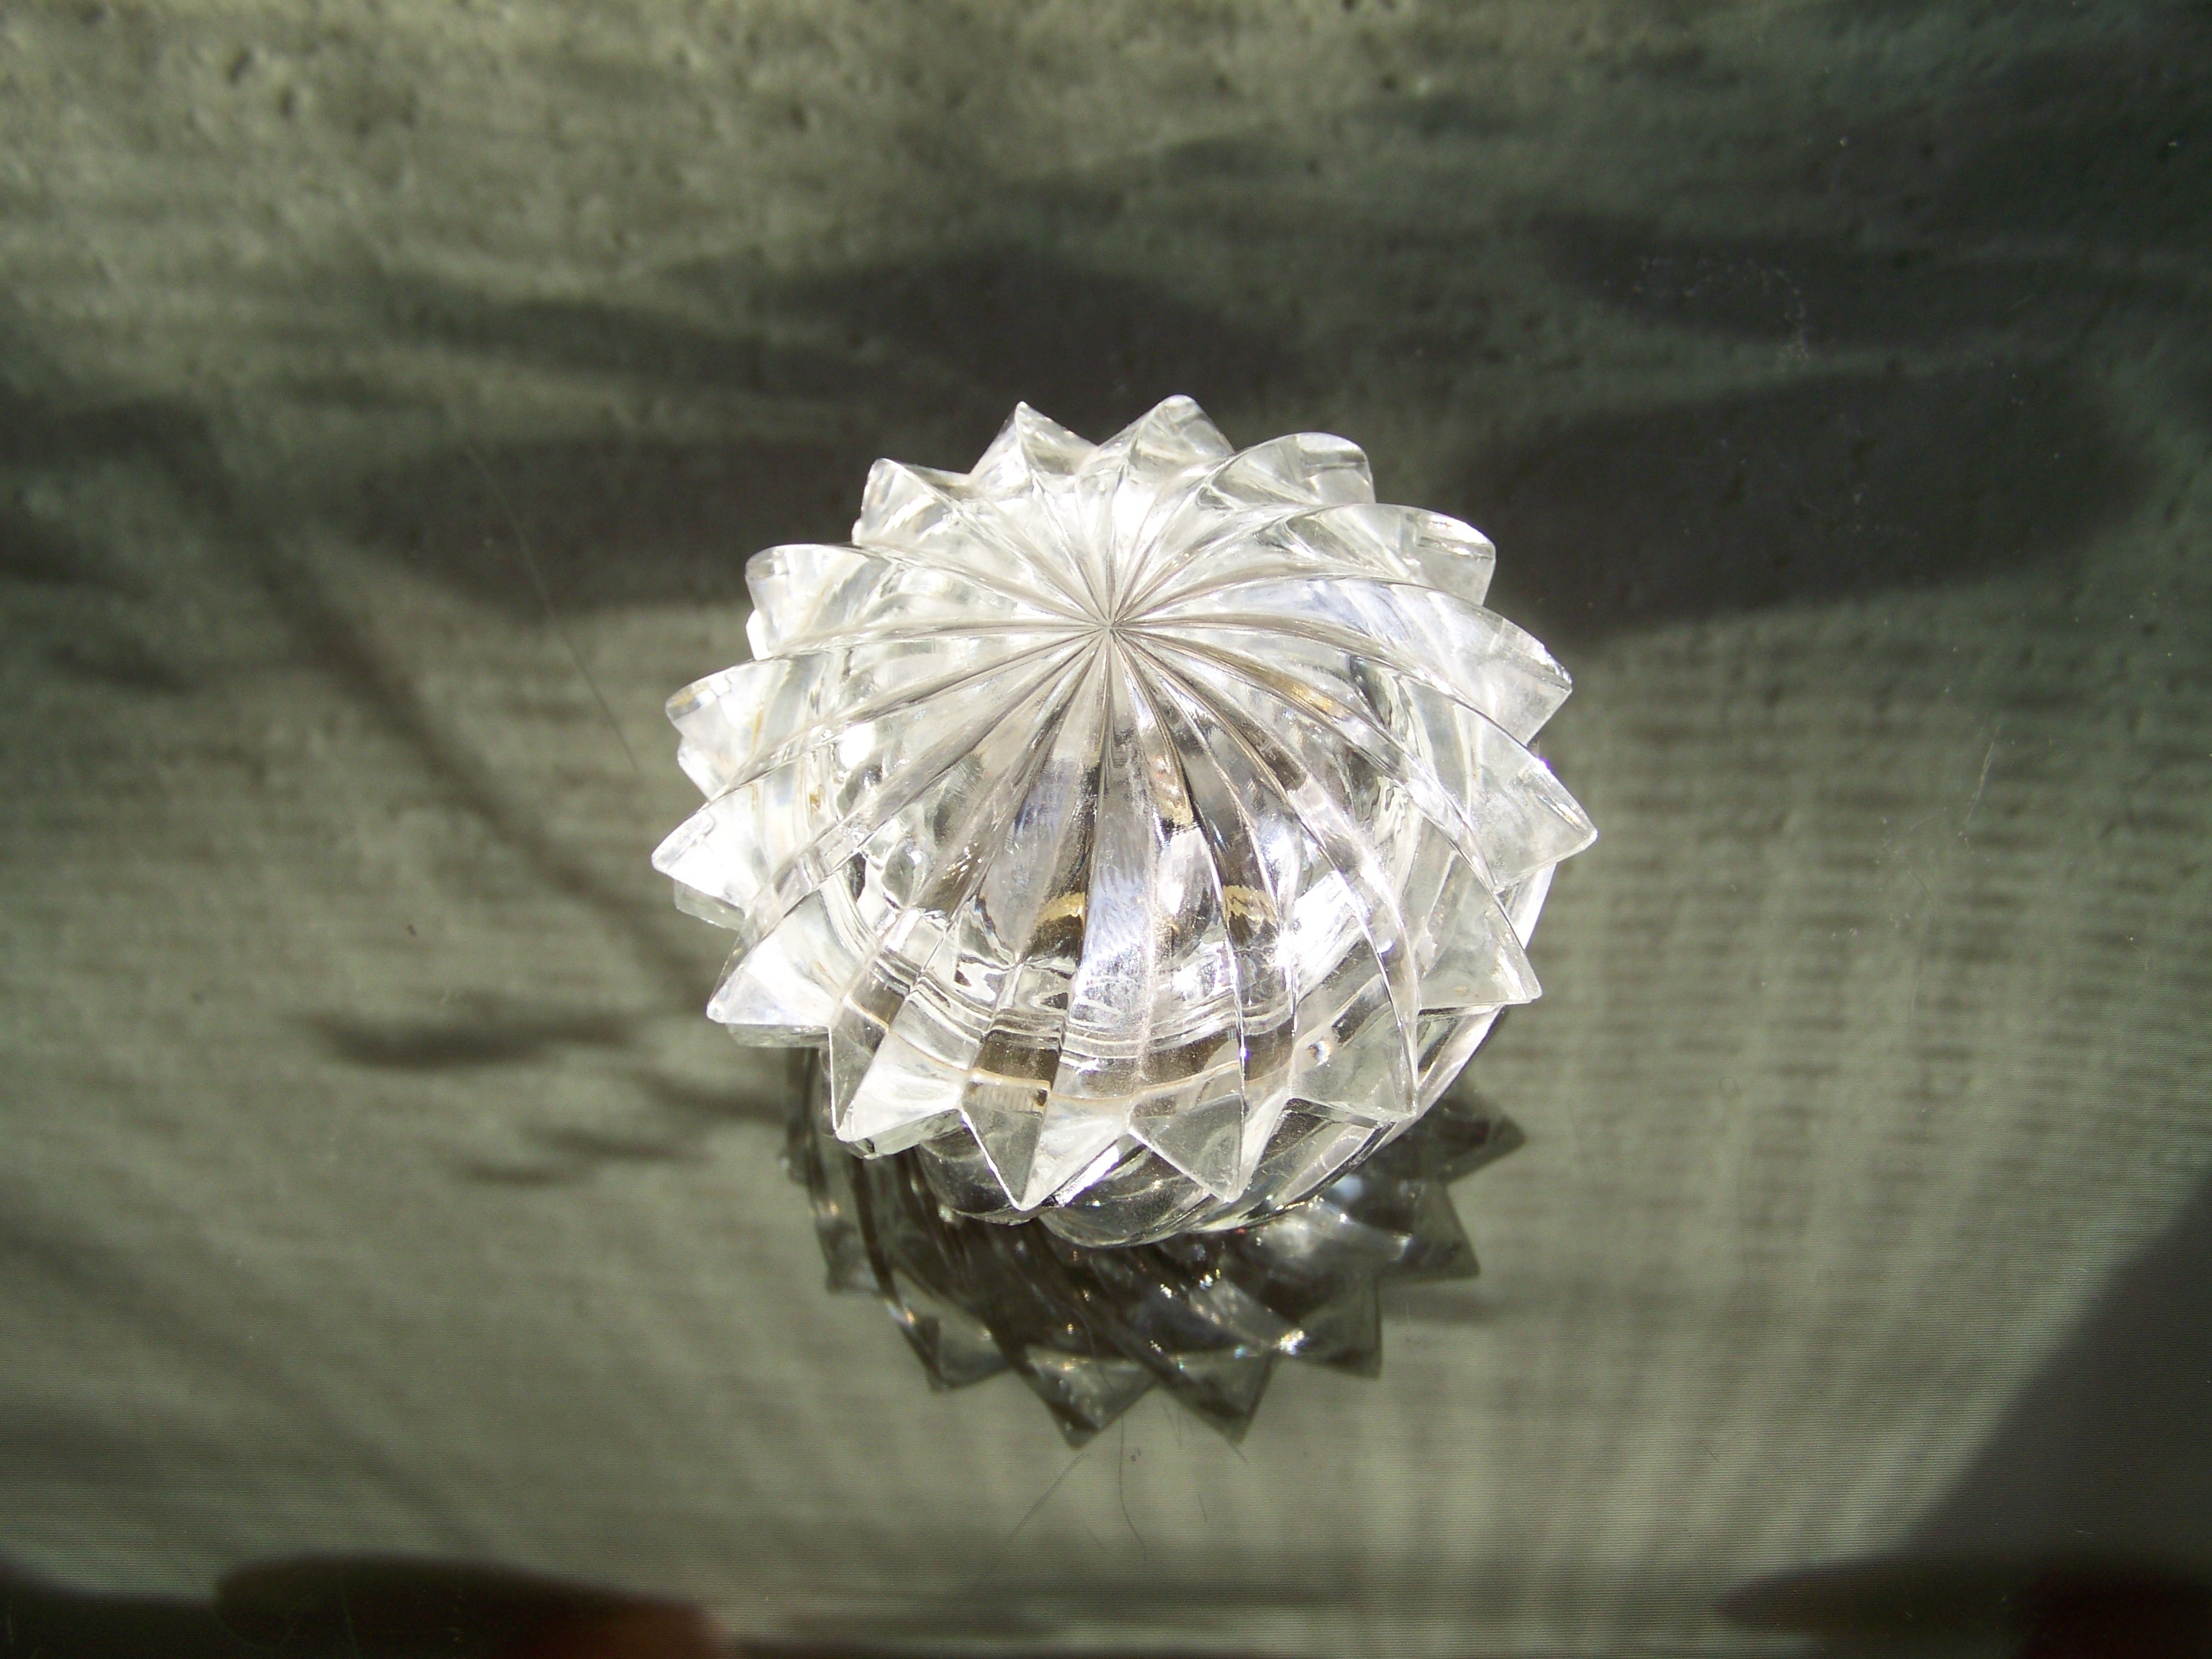
white, flower, petal, reflection, material, jewellery, lights, shadows, silver, fashion accessory, glass ornaments